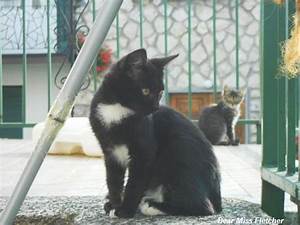
Label: cat